Ma Buqing

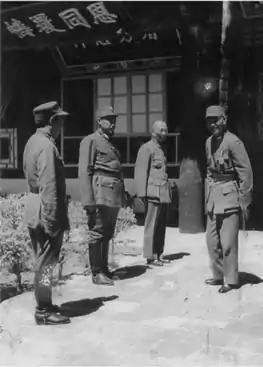
Chiang Kai-shek (right) meets with the Muslim Generals Ma Bufang (second from left), and Ma Buqing (first from left) at Xining in August 1942.

Ma Buqing sided with Feng Yuxiang's Guominjun until the Central Plains War, when he switched to the winning side of Chiang Kai-shek. Ma Qi died in 1931 and his power was assumed by his brother Ma Lin, who was appointed governor of Qinghai.